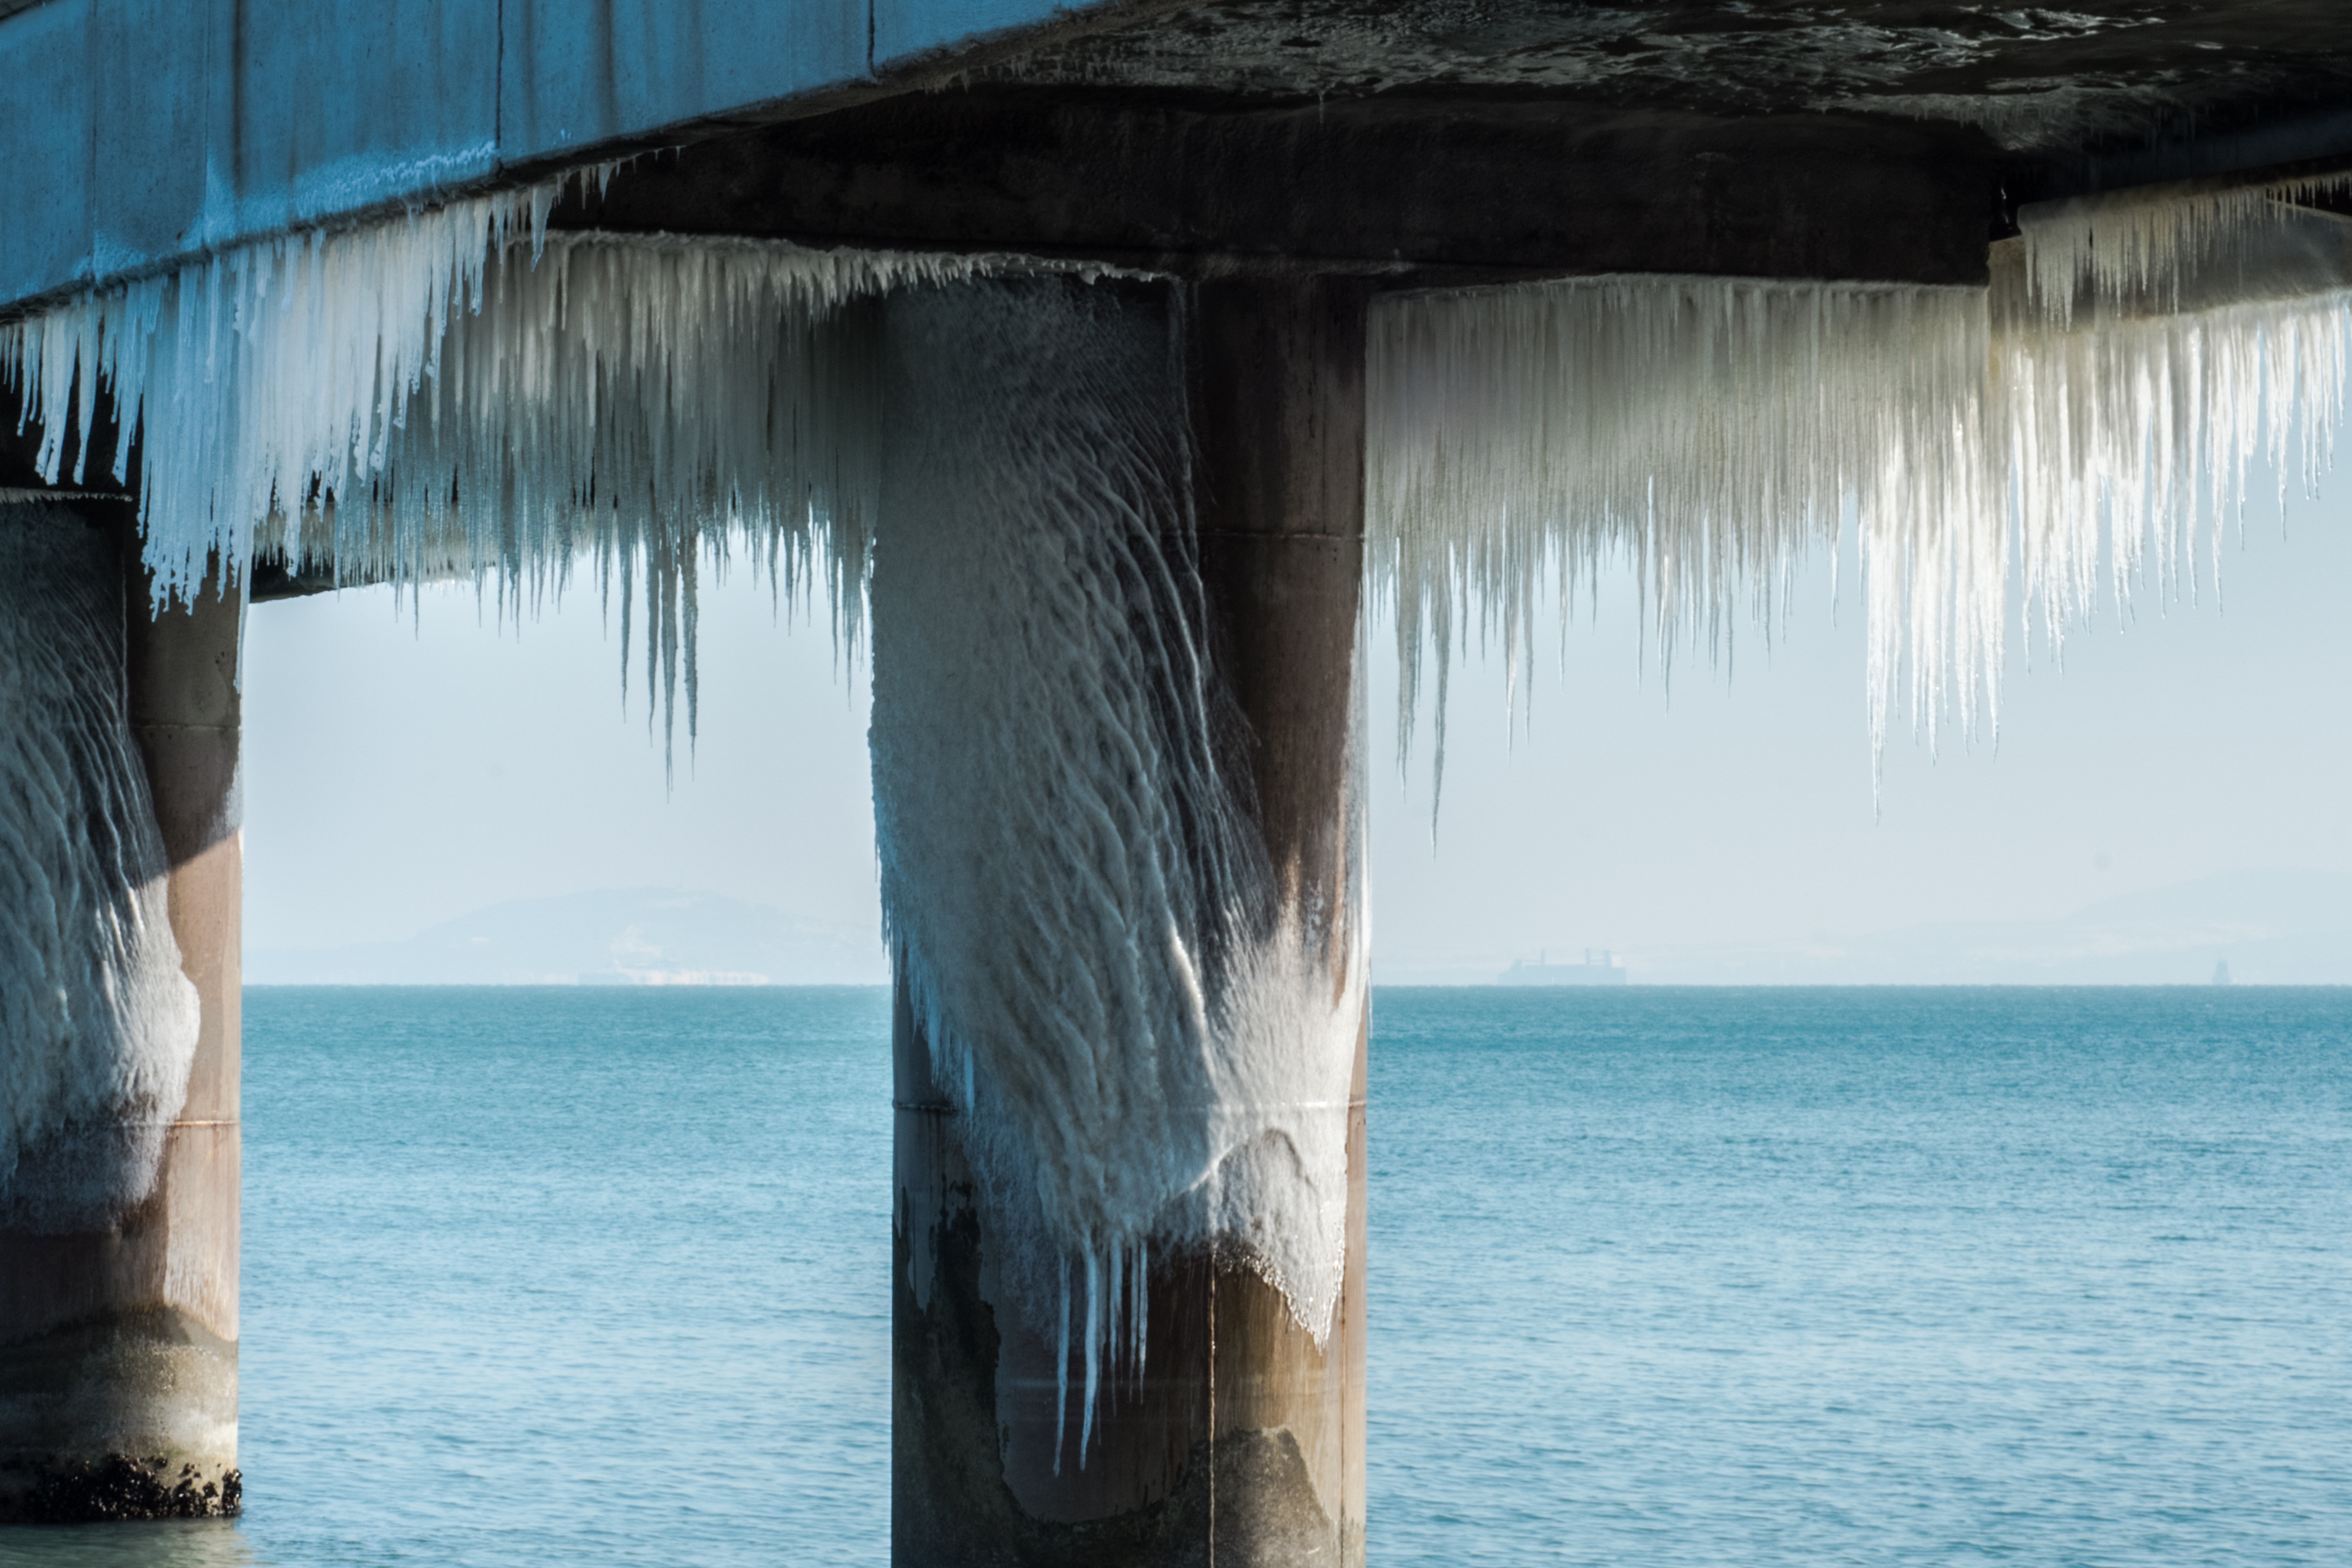
beach, sea, water, nature, ocean, snow, cold, winter, wave, vacation, coastline, formation, ice, reflection, weather, frozen, blue, tourism, material, climate, bulgaria, burgas